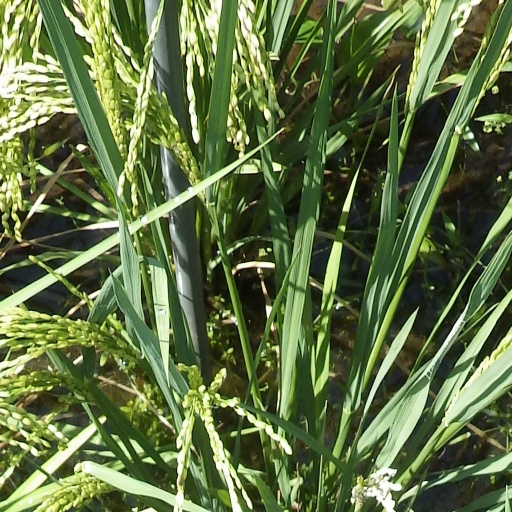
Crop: rice